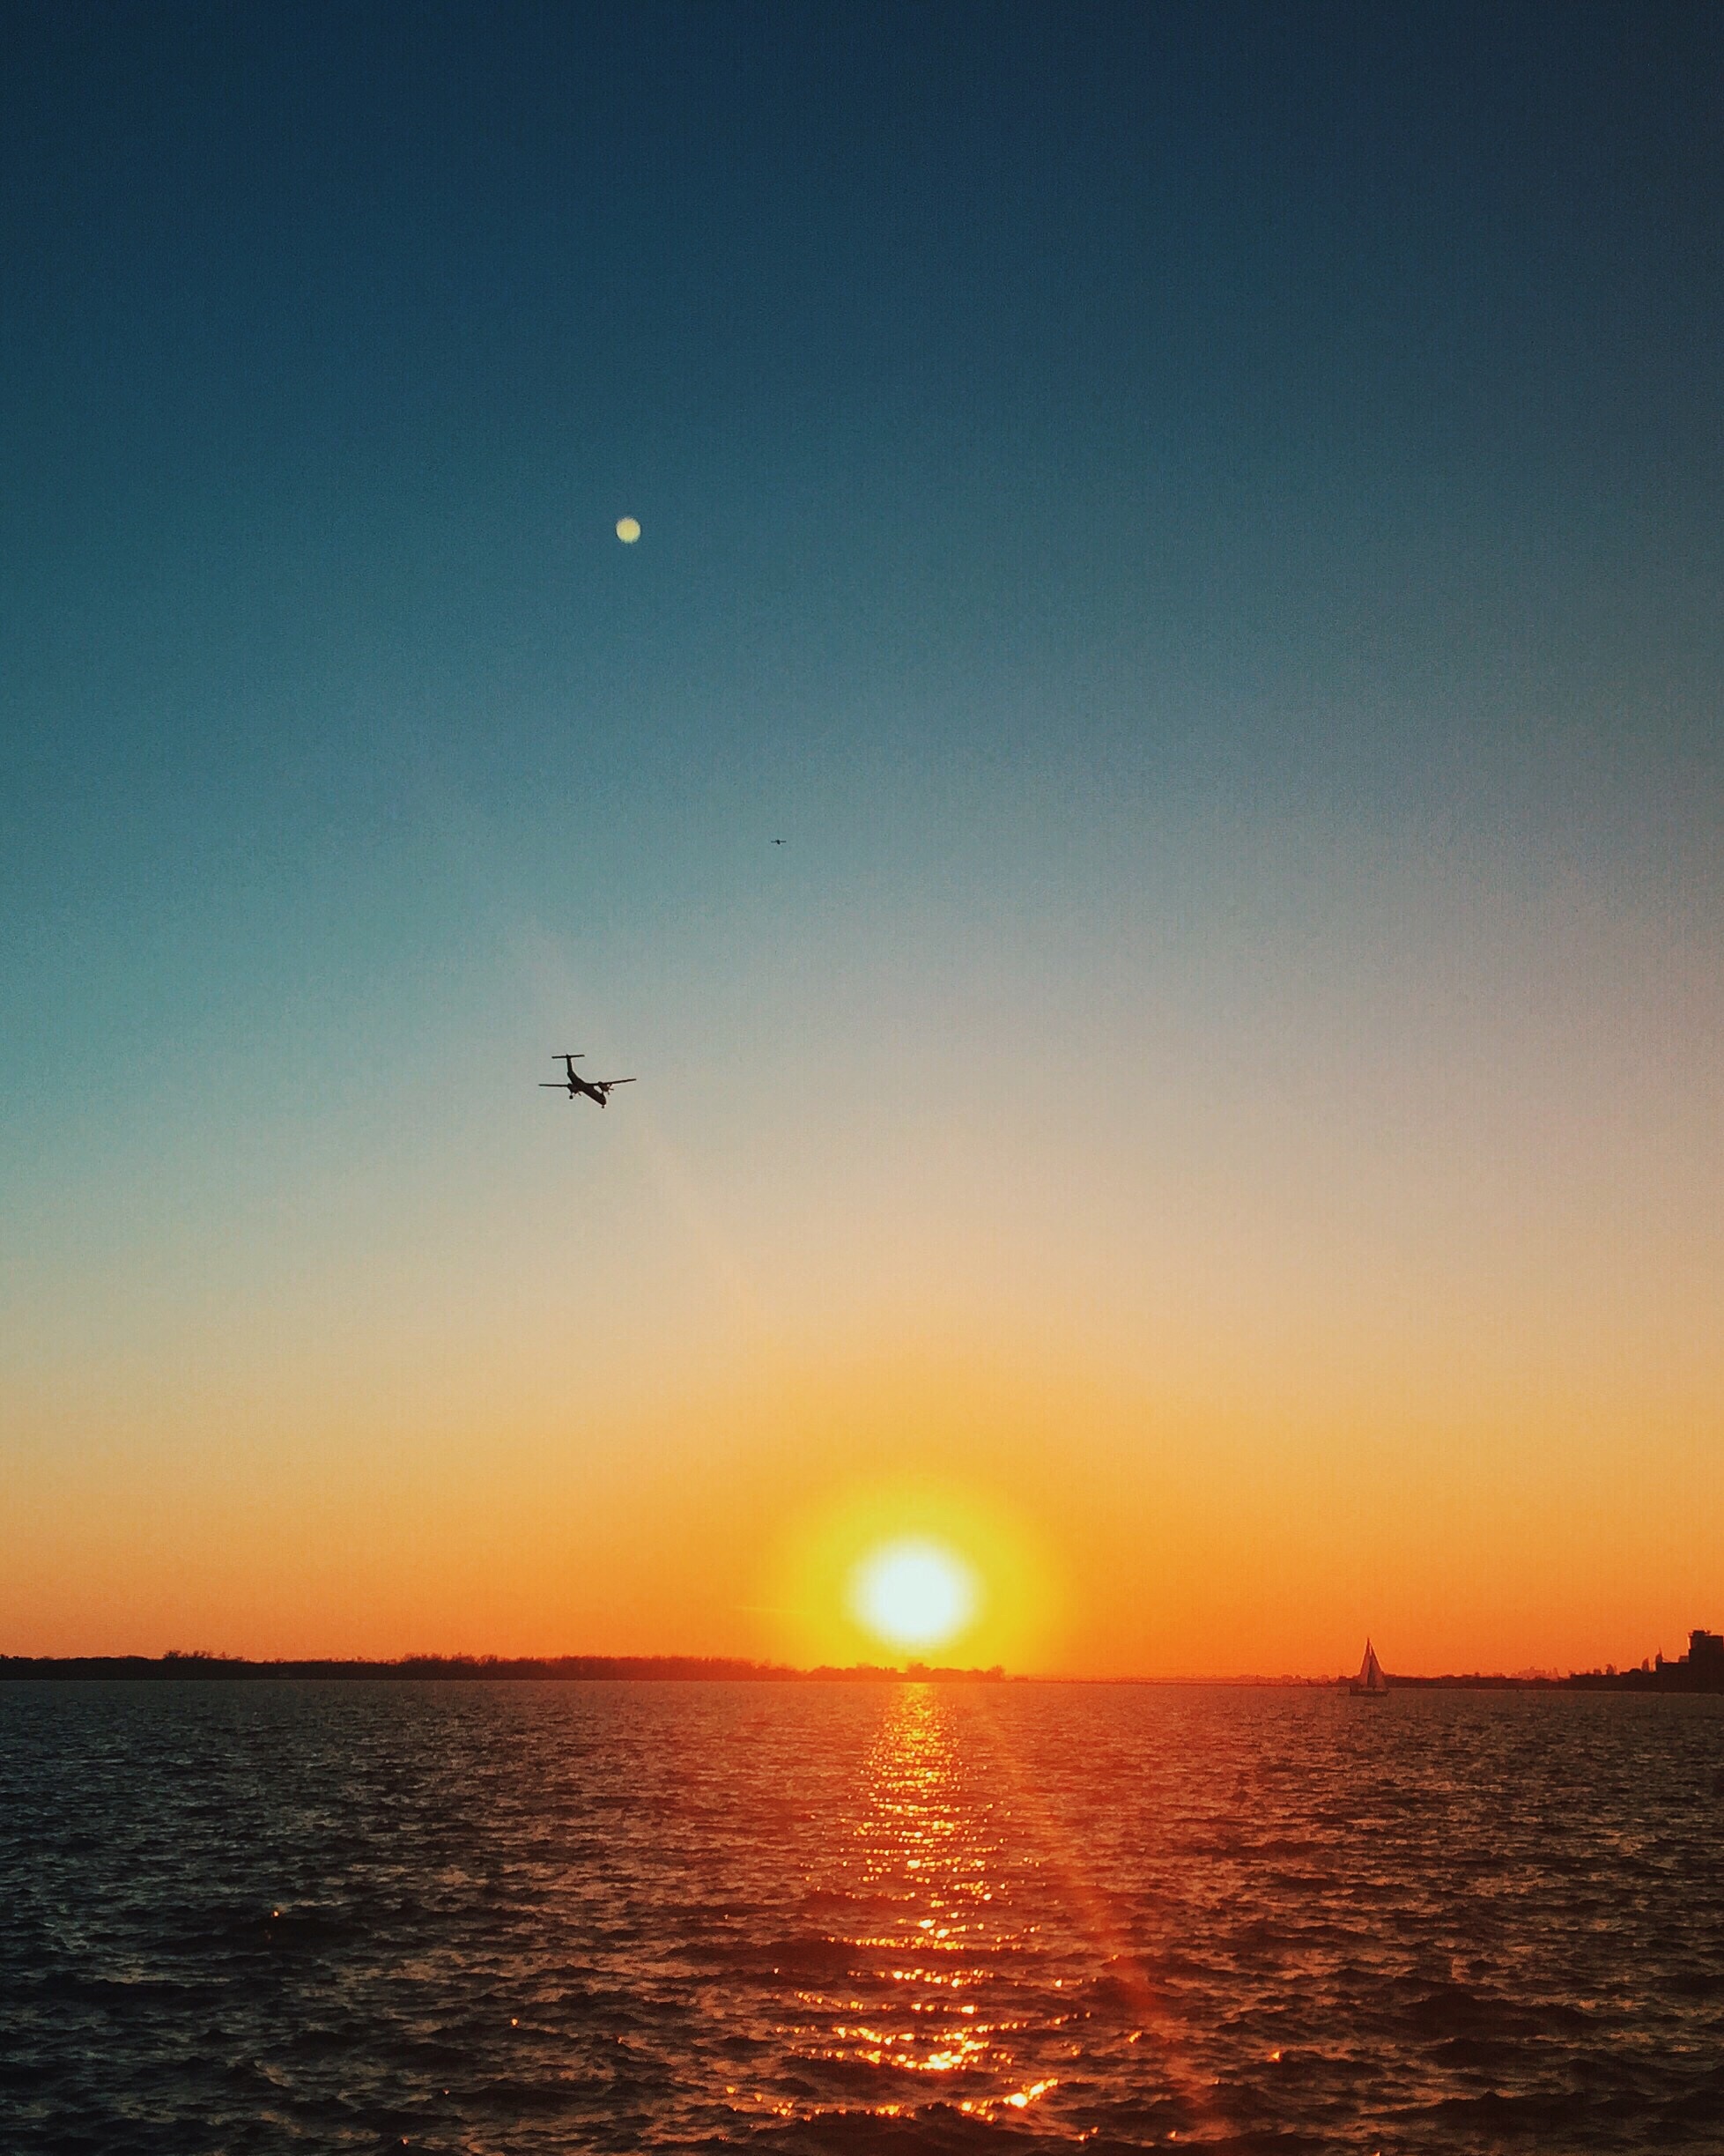
sea, ocean, horizon, sun, sunrise, sunset, sunlight, wave, dawn, dusk, evening, afterglow, astronomical object, wind wave